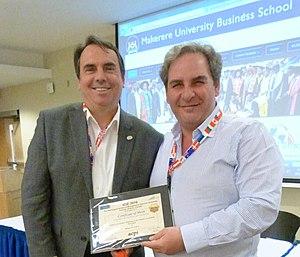
Dr Biagio Di Franco (à droite) et Dr Philip Walsh à l'ICIE 2016 à Toronto
Biagio Di Franco, né le 5 mars 1966 à Binche en Belgique, est un homme d'affaires, consultant, professeur d'université docteur en ingénierie et management. Ses domaines de travail sont la gestion d'entreprises, gestion de l'innovation et introduction de l'innovation au sein d'entreprises, de nouveaux projets et de nouveaux produits.